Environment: real
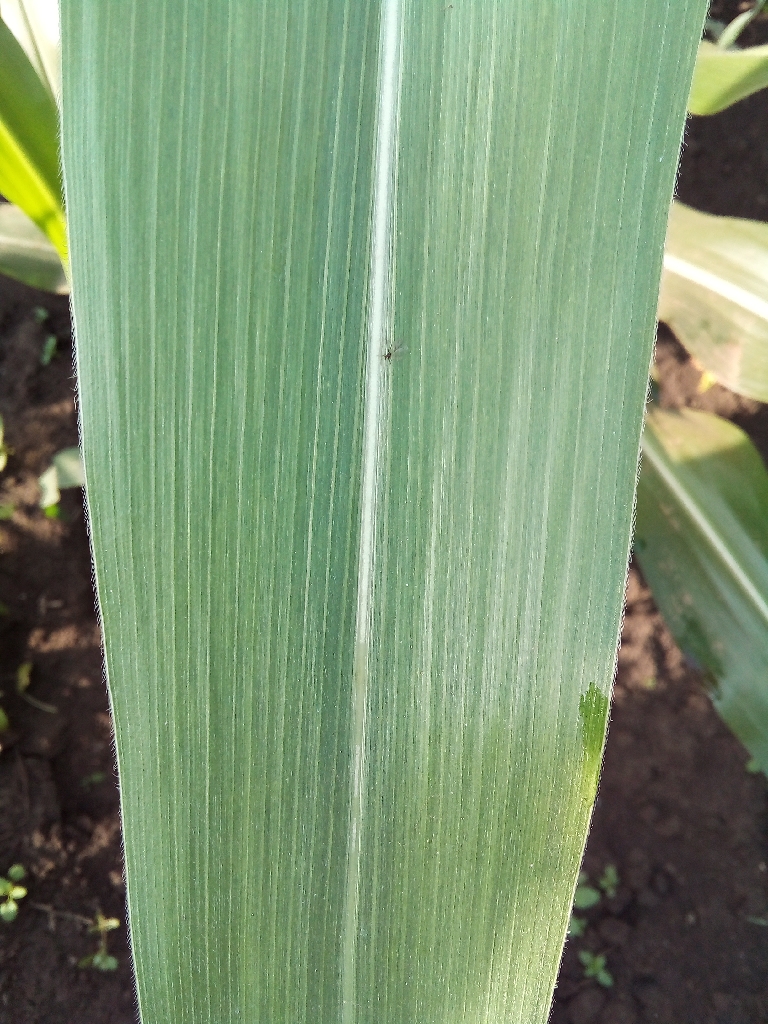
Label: healthy